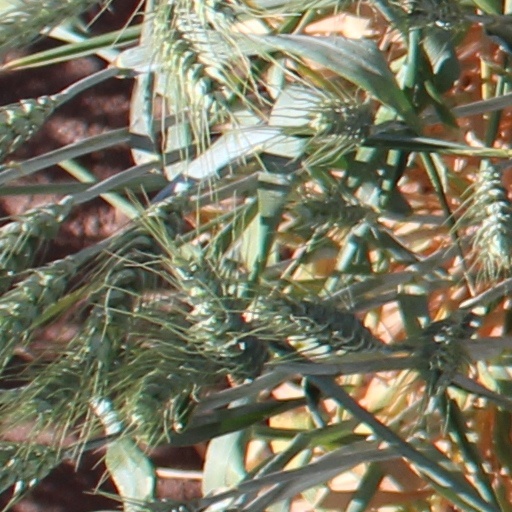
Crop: wheat